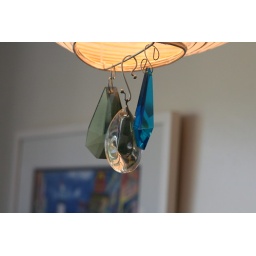
these things are hanging off this lamp in an office